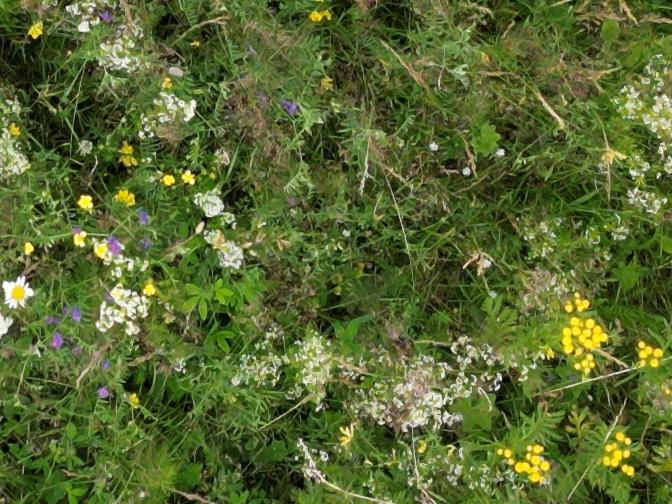
Flowers visible: yarrow flowers, yarrow flowers, yarrow flowers, yarrow flowers,  daisy flowers, yarrow flowers, yarrow flowers, yarrow flowers, yarrow flowers, yarrow flowers, yarrow flowers,  daisy flowers